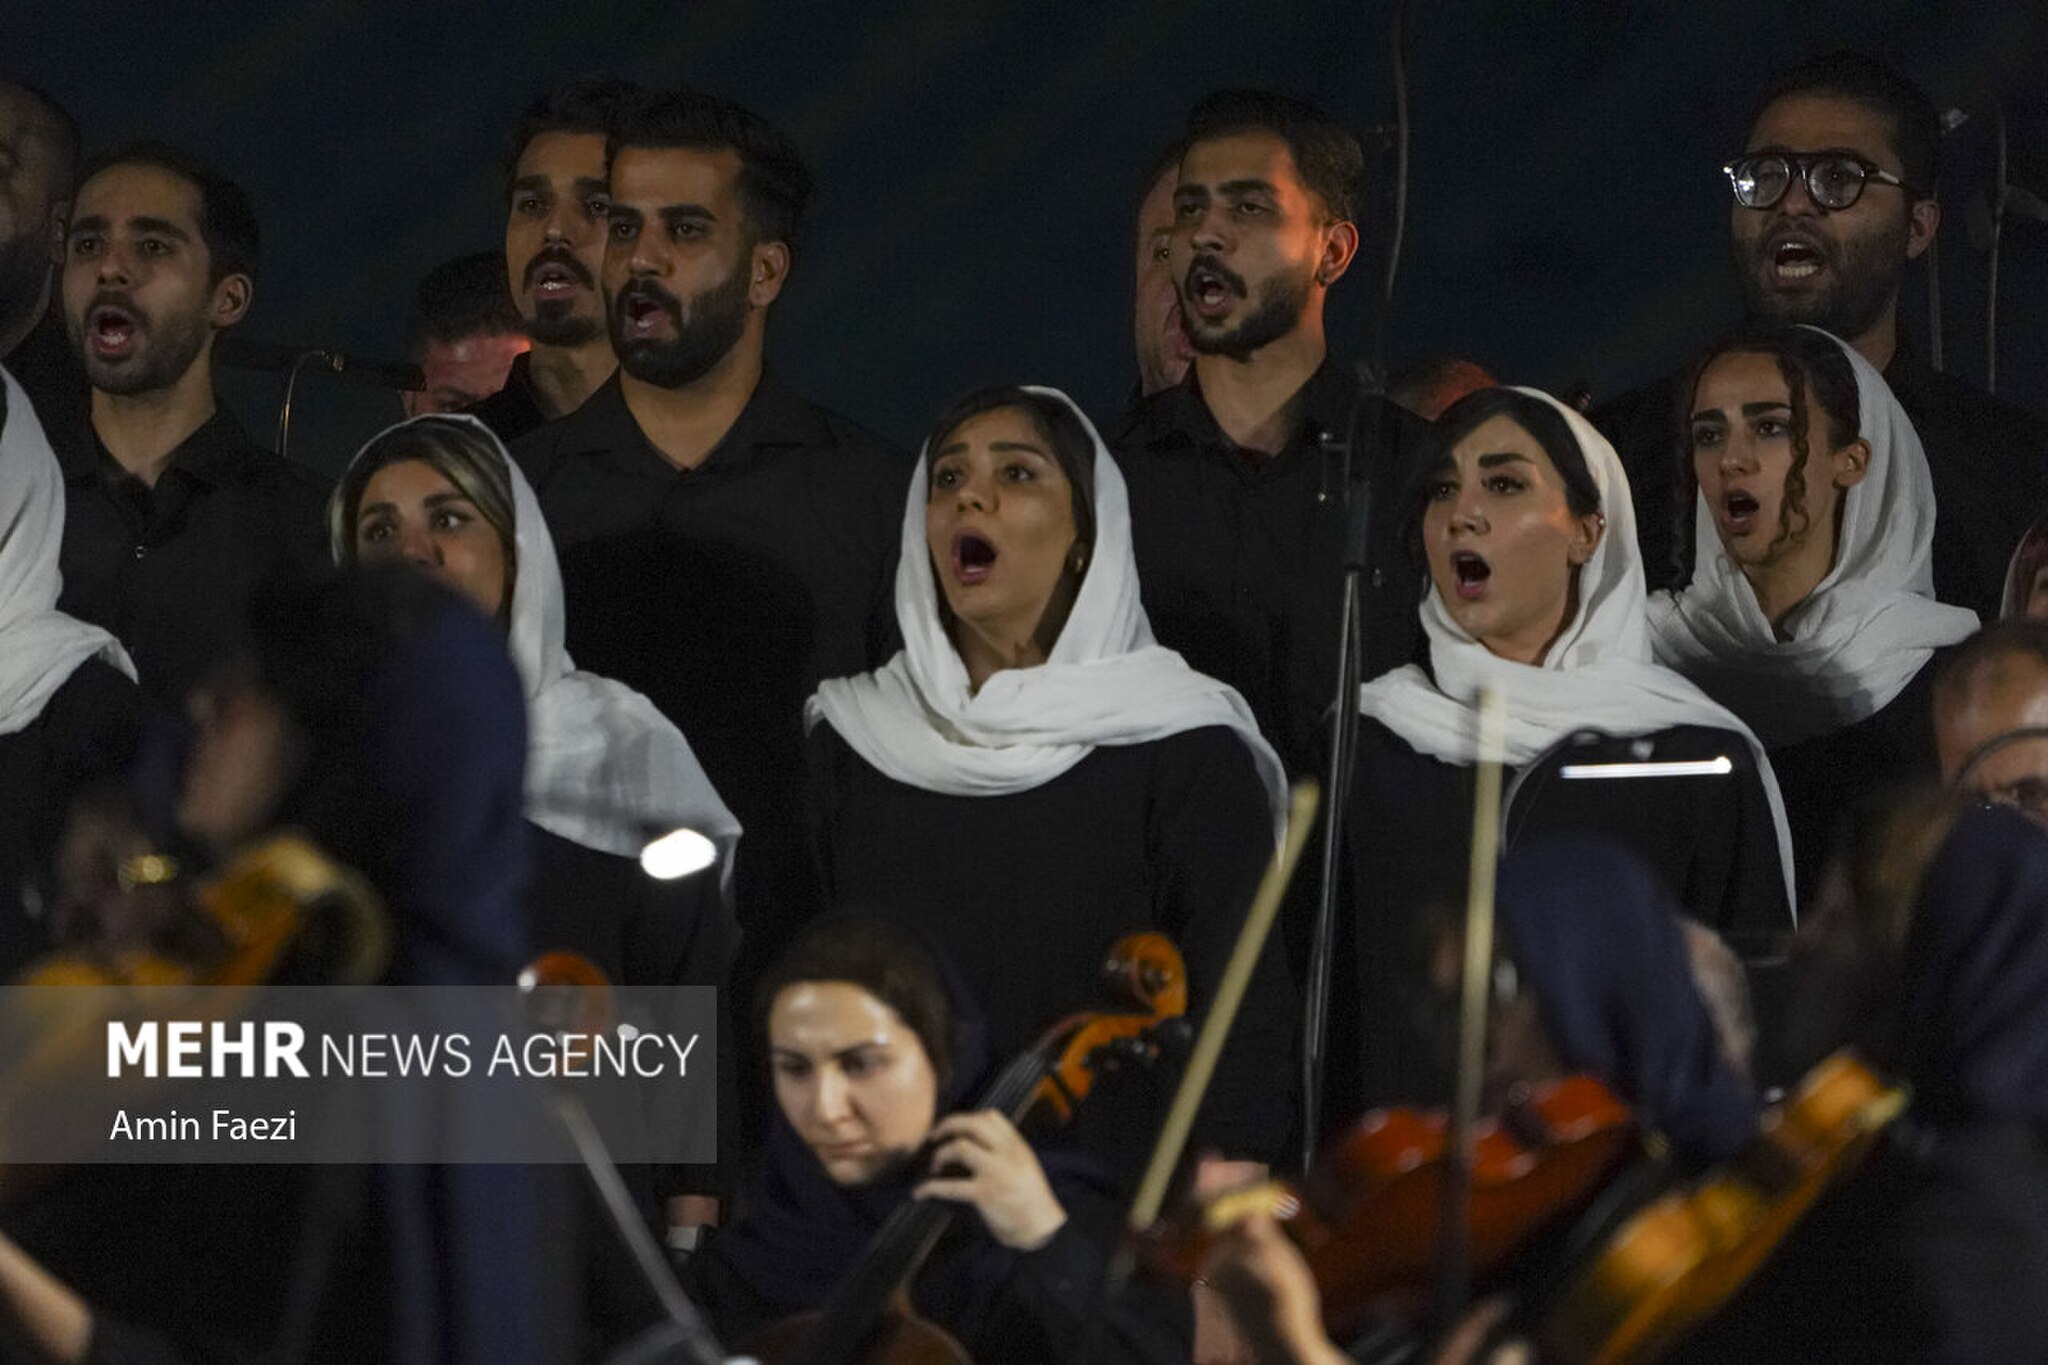
Title: 2025 Armenian Philharmonic Orchestra Performs in Persepolis 11 Mehr
Description: Translation of original description: The Armenian Philharmonic Orchestra performed at the Persepolis World Complex and in the presence of the people of Fars on the evening of Saturday, September 6
Date: Taken on 6 Sep 2025
Categories: Photos from Mehrnews.com, 2025 in Persepolis, Iran photographs taken on 2025-09-06, Armenian Philharmonic Orchestra, Photographs by Amin Faezi for Mehr News Agency